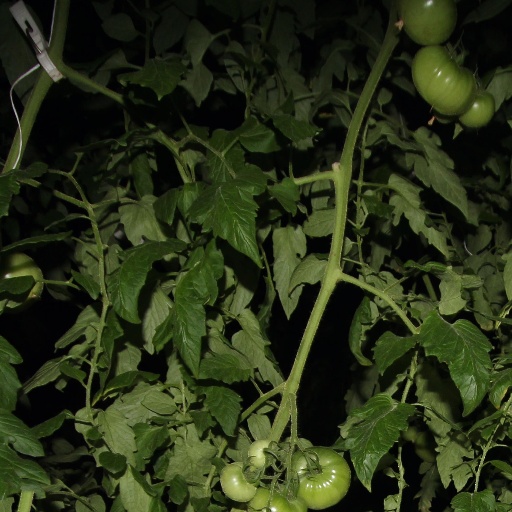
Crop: tomato